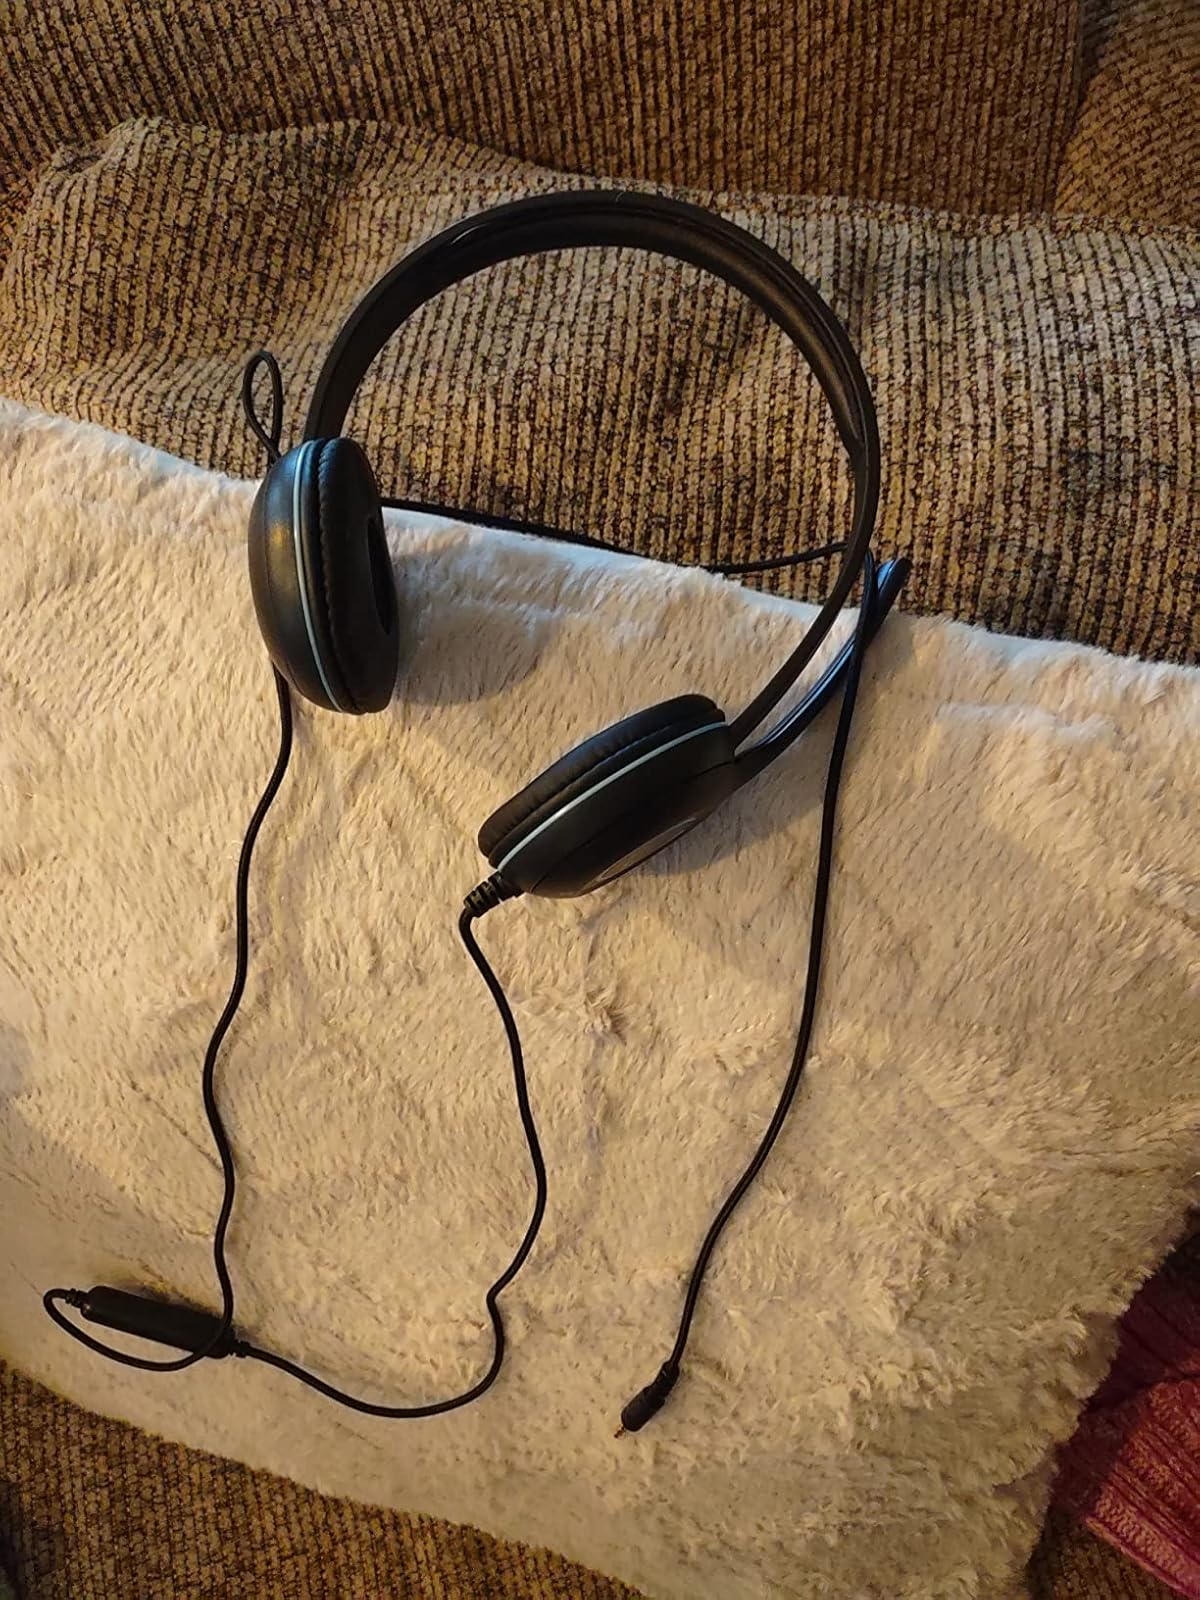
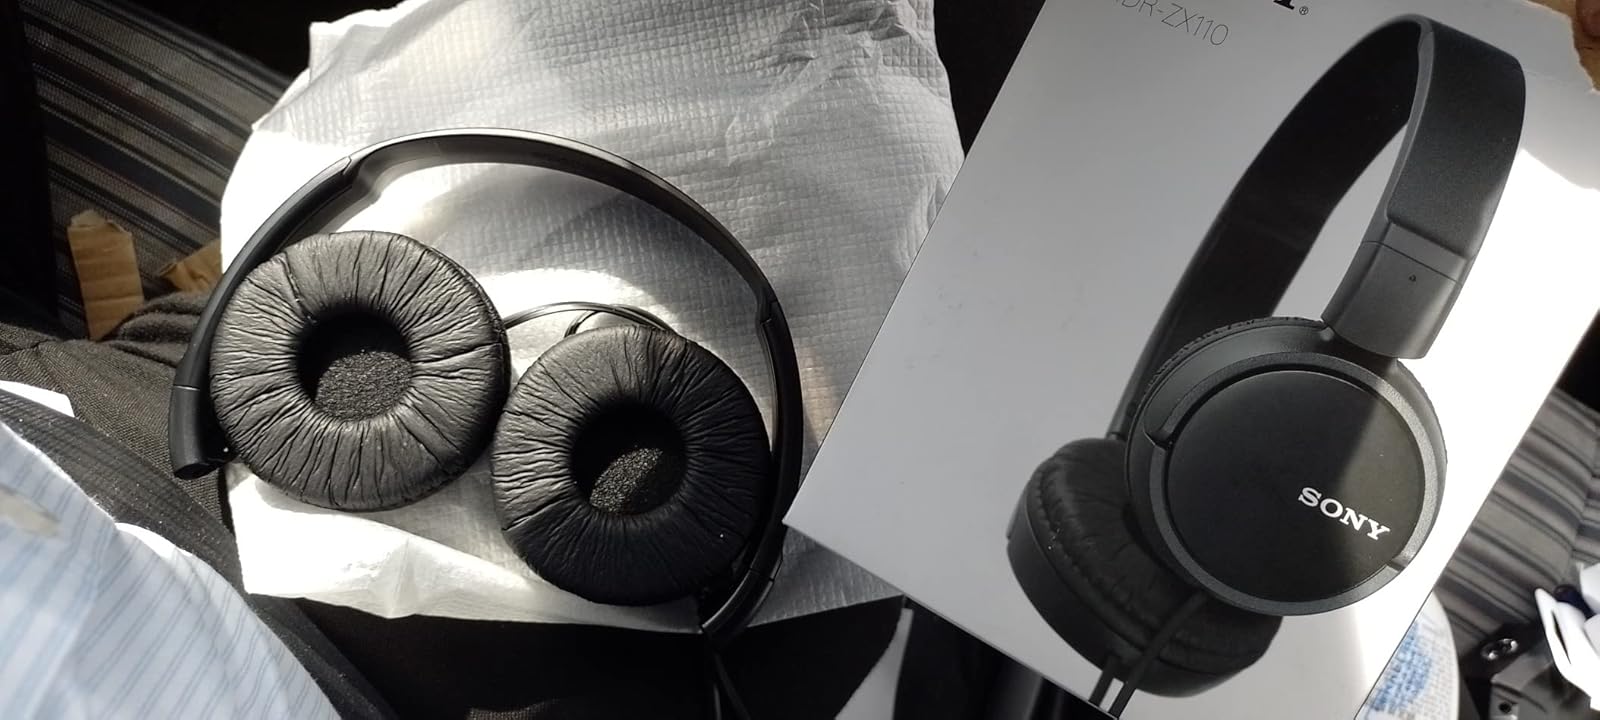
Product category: headphones
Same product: no